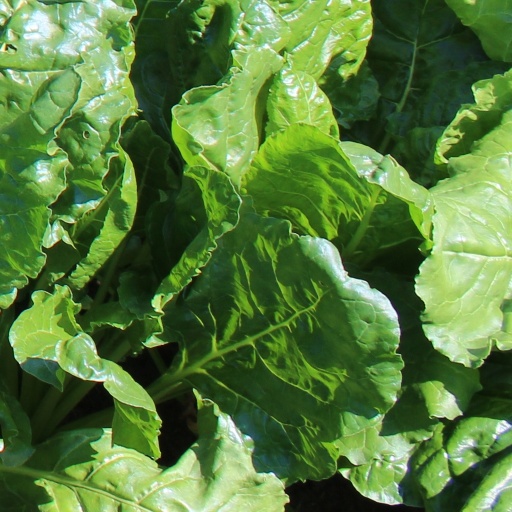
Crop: sugar beet